Meteorological history of Hurricane Patricia

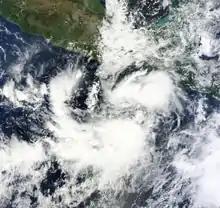
Satellite image of a weak tropical depression over open waters south of Mexico. The system features disorganized cloud cover that spirals inward toward the storm's center.

On October 11, 2015, an area of disturbed weather traversed Central America and emerged over the eastern Pacific Ocean. The disturbance moved slowly over the next few days, and coalesced into a Central American gyre—a broad monsoonal circulation. A tropical wave crossed the Caribbean and eventually reached Central America on October 15; the two systems merged the following day near the Gulf of Tehuantepec. A concurrent Tehuantepec gap wind event on the western side of the gyre, complemented by anticyclonic flow behind a cold front, enhanced vorticity and spurred the formation of an elongated area of low pressure on October 17. The broad system spanned several hundred miles from the Yucatán Peninsula into the eastern Pacific. A large, disorganized area of convection—showers and thunderstorms—accompanied the system, increasing in coverage substantially throughout the day. A strong pulse in the Madden–Julian oscillation—a propagating climate pattern associated with increased tropical cyclogenesis—may have aided in creating favorable conditions for further development.